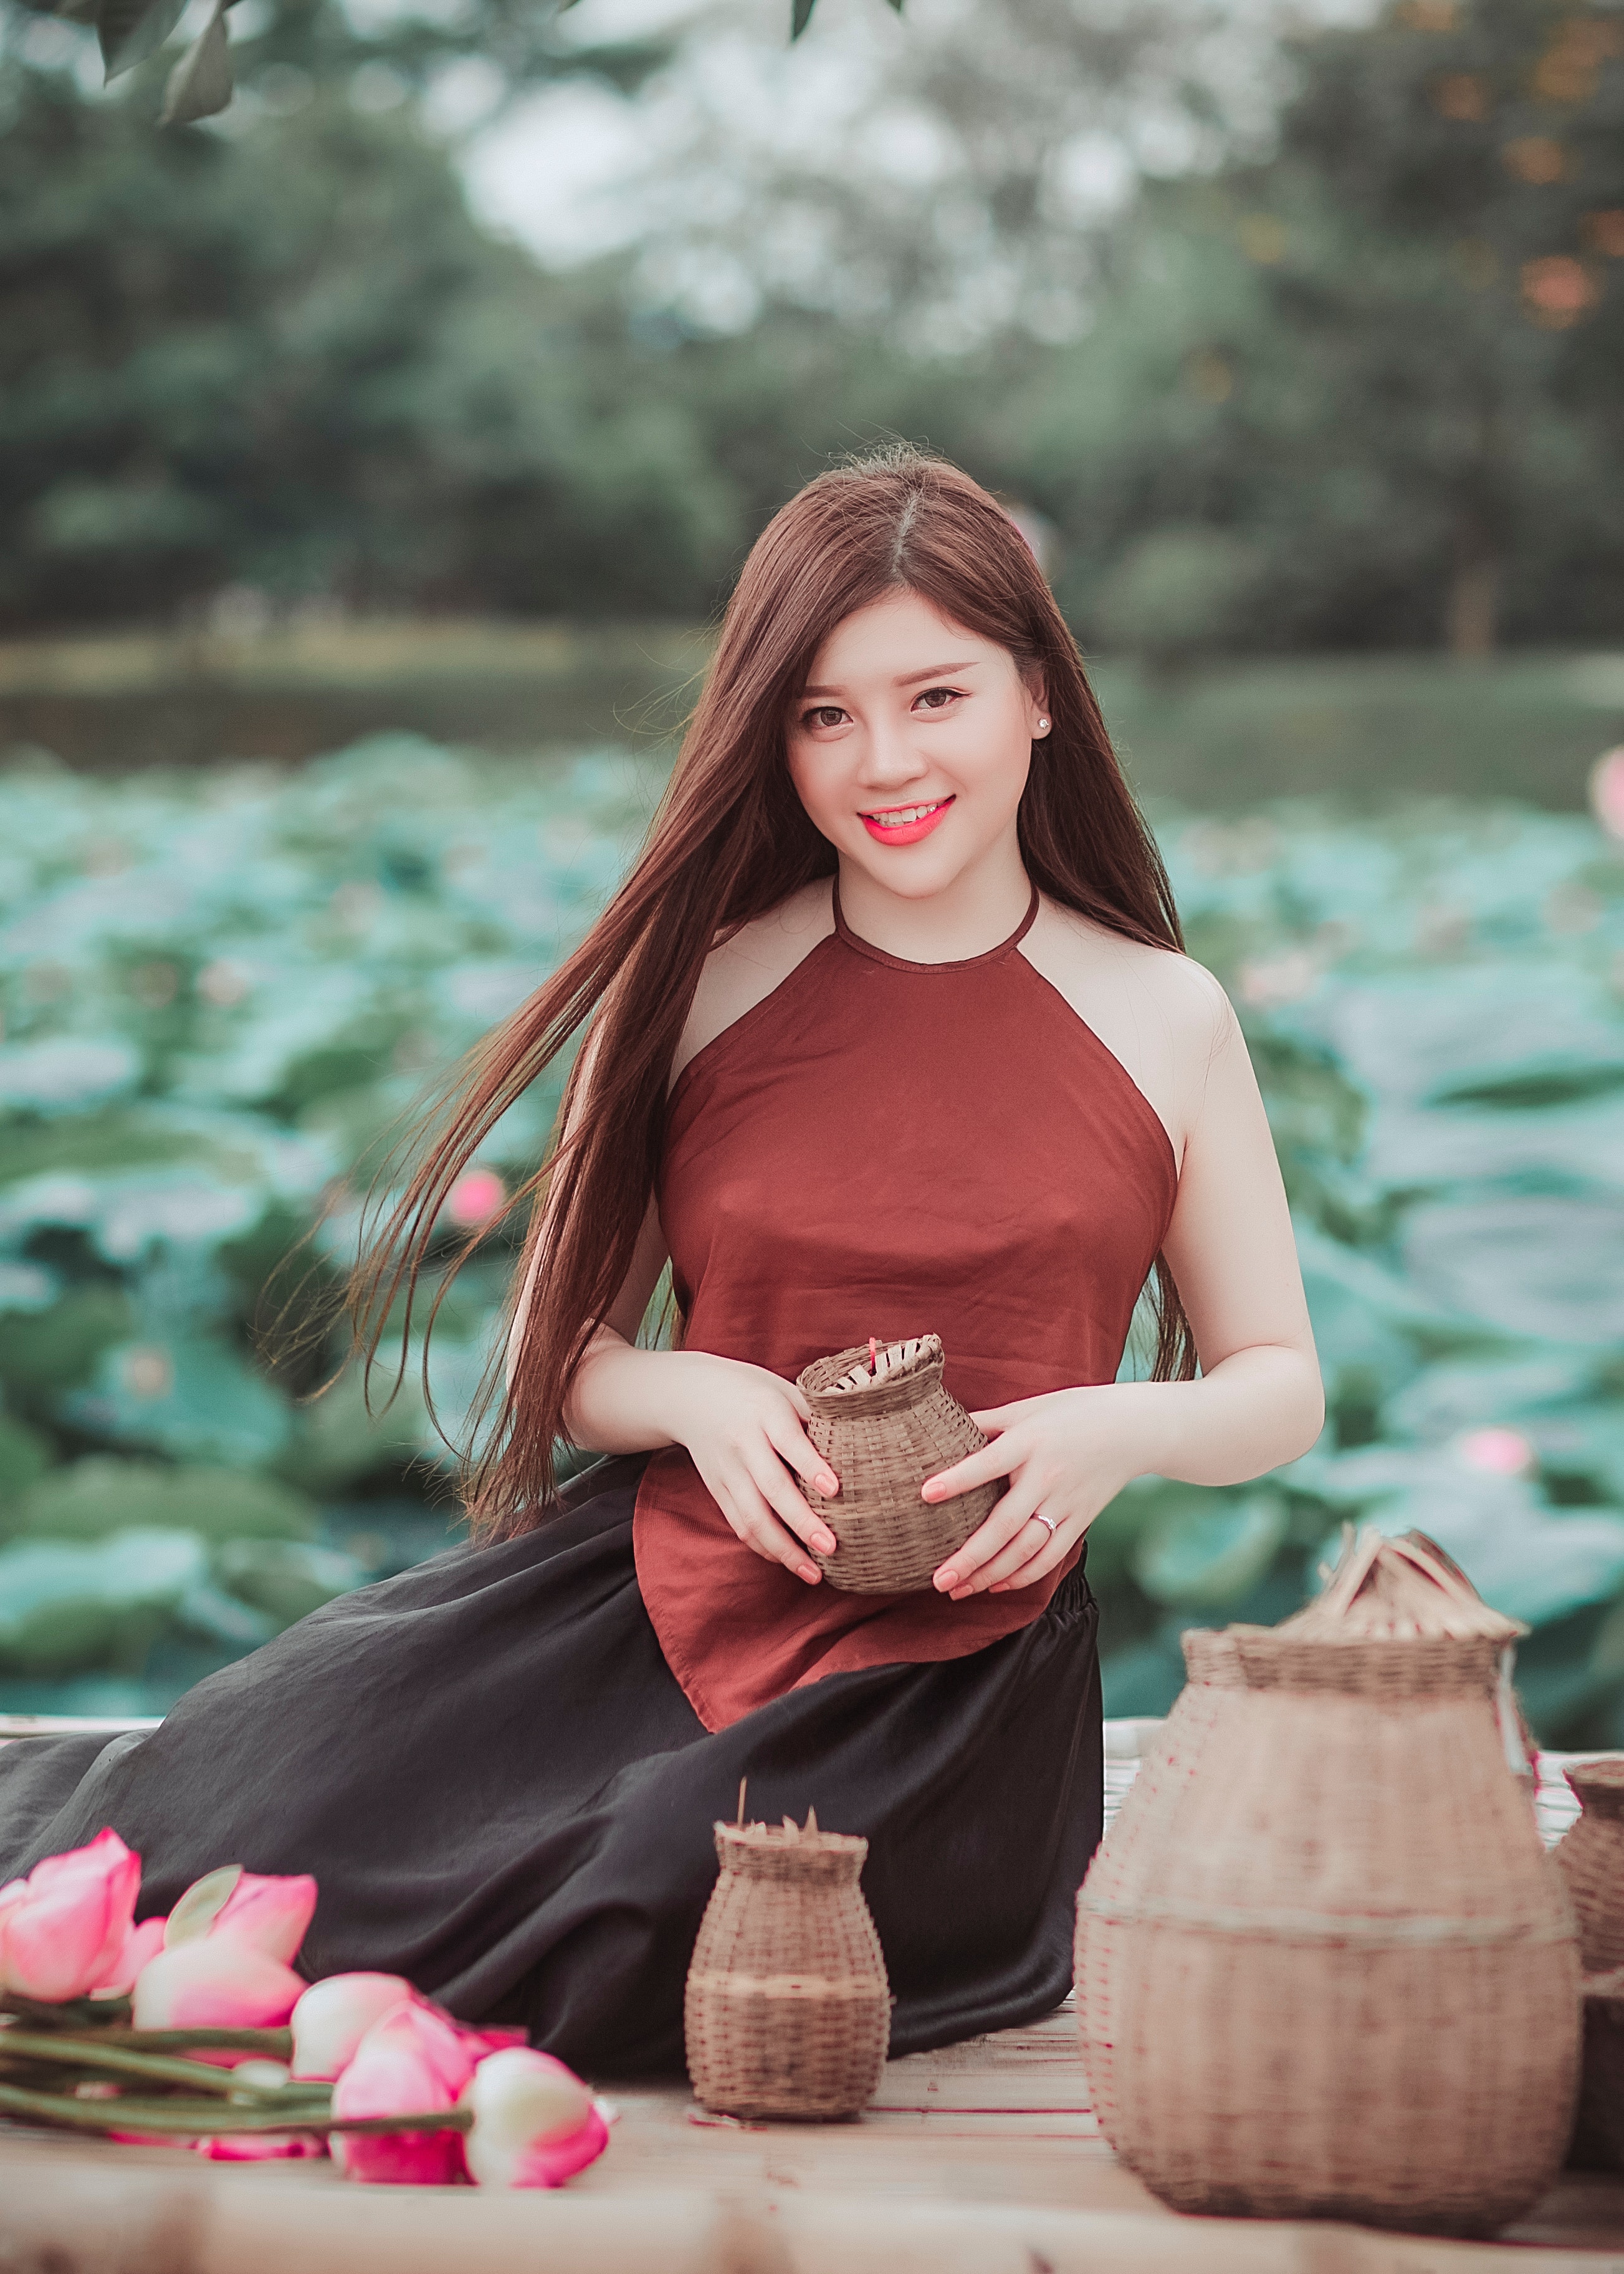
beauty, skin, pink, long hair, dress, fashion, photography, sitting, brown hair, child model, photo shoot, smile, portrait photography, flower, child, recreation, plant, fashion accessory, peach, style